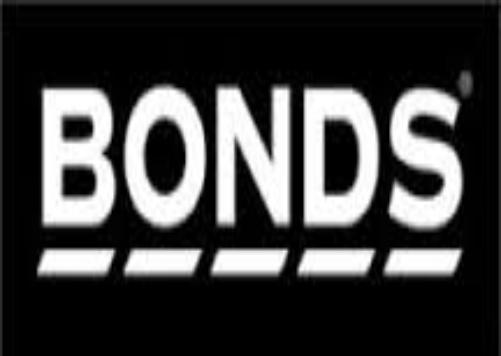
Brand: Bonds
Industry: Clothes